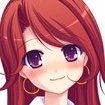
Portrait style: Anime Portrait